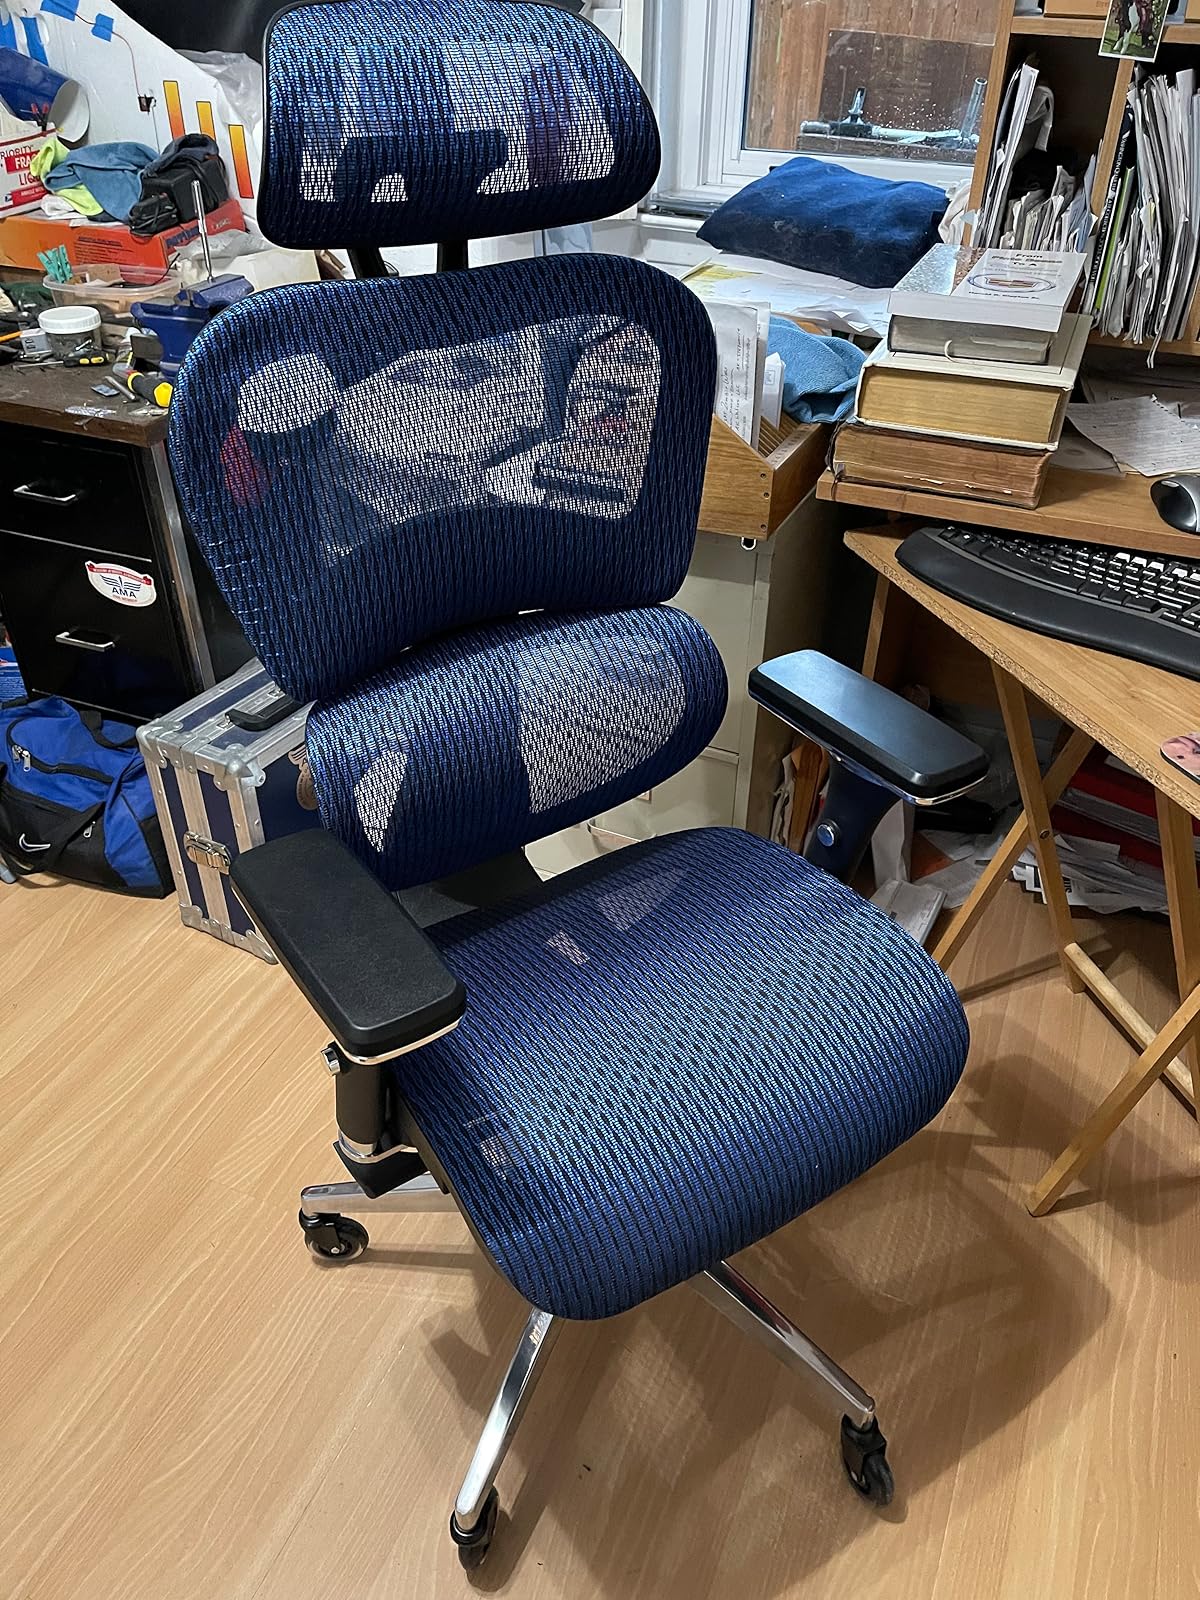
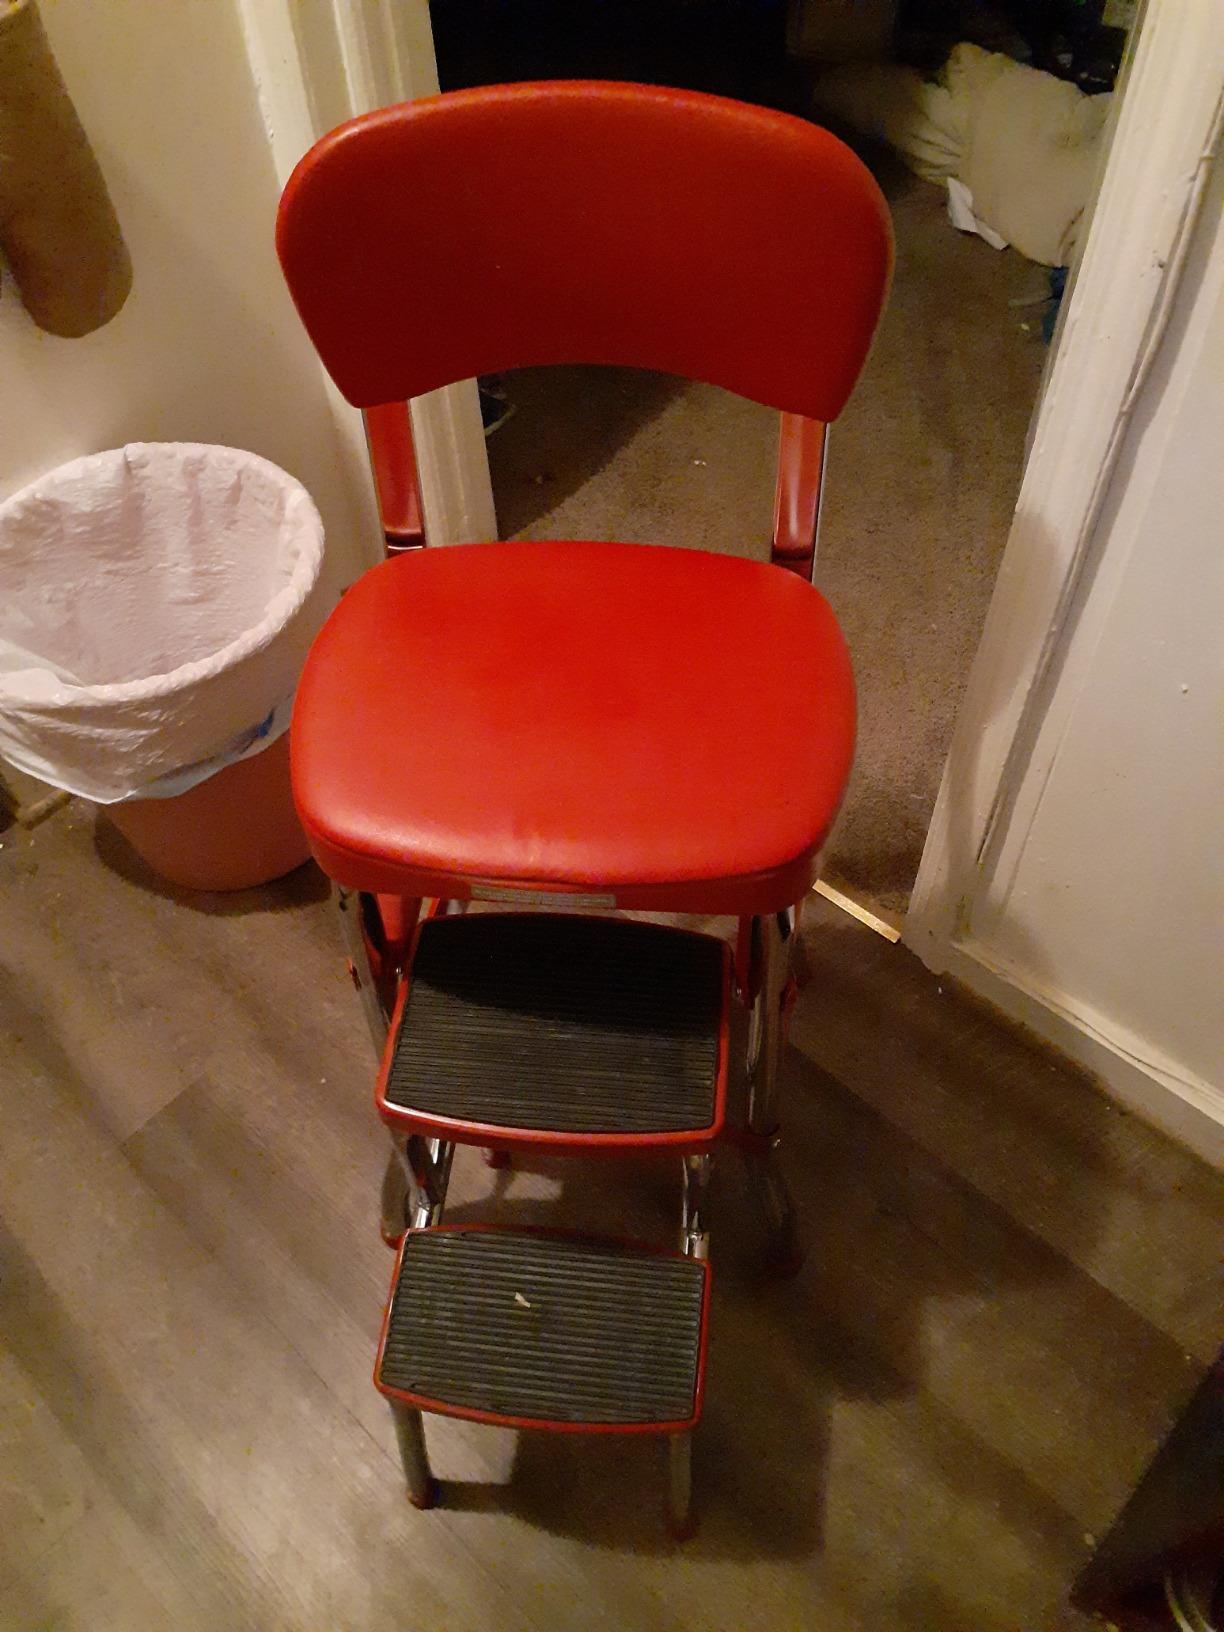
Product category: items_chair
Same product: no